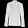
Label: Shirt